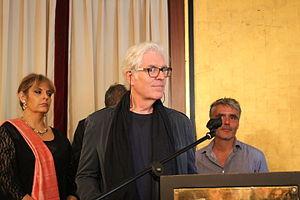
Gilles Leroy est un écrivain français né le 28 décembre 1958 à Bagneux. Il a reçu le prix Goncourt en 2007.